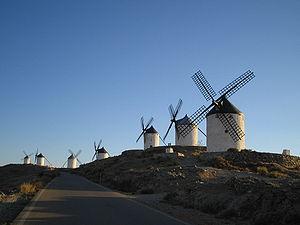
Consuegra est une commune d’Espagne, dans la province de Tolède, communauté autonome de Castille-La Manche.
Cet article recense les sites inscrits au patrimoine mondial en Espagne.
Les moulins de Consuegra constituent un ensemble remarquable de douze moulins à vent du XVIᵉ siècle, comptant parmi les mieux conservés d'Espagne. Ils se situent sur la colline de Calderico, dans la commune de Consuegra, en Castille-La Manche.